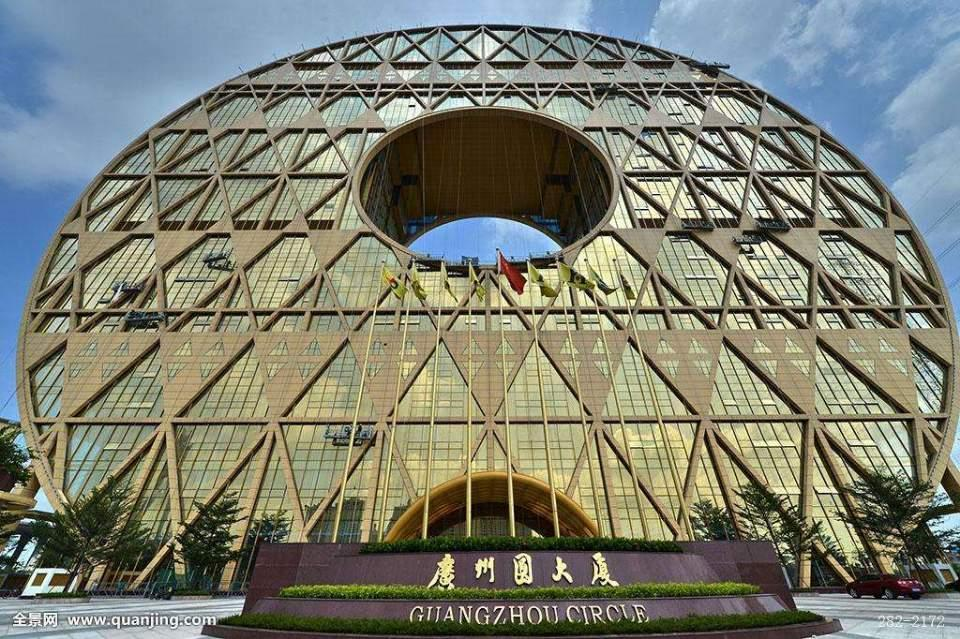
地标名称：广州圆大厦
所在城市：广州市·荔湾区